Andy Dick

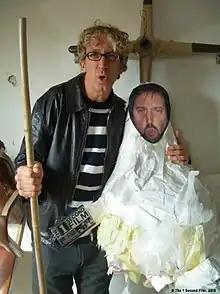
Dick holding a piñata with a cutout of Tom Green for The 1 Second Film in December 2004

Andy Dick started his television comedy career as a cast member on the sketch comedy program "The Ben Stiller Show", which aired on the Fox Network from September 1992 to January 1993. In 1993, on the third night of David Letterman's new CBS show, Dick appeared as "Donnie the CBS Page Who Likes to Suck Up", during which he gave Letterman a watch. Letterman then handed Dick a pencil, prompting Dick to cry and walk backstage.